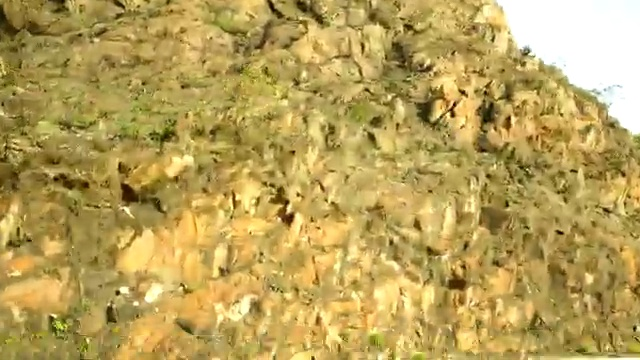
Fire: no
Smoke: no